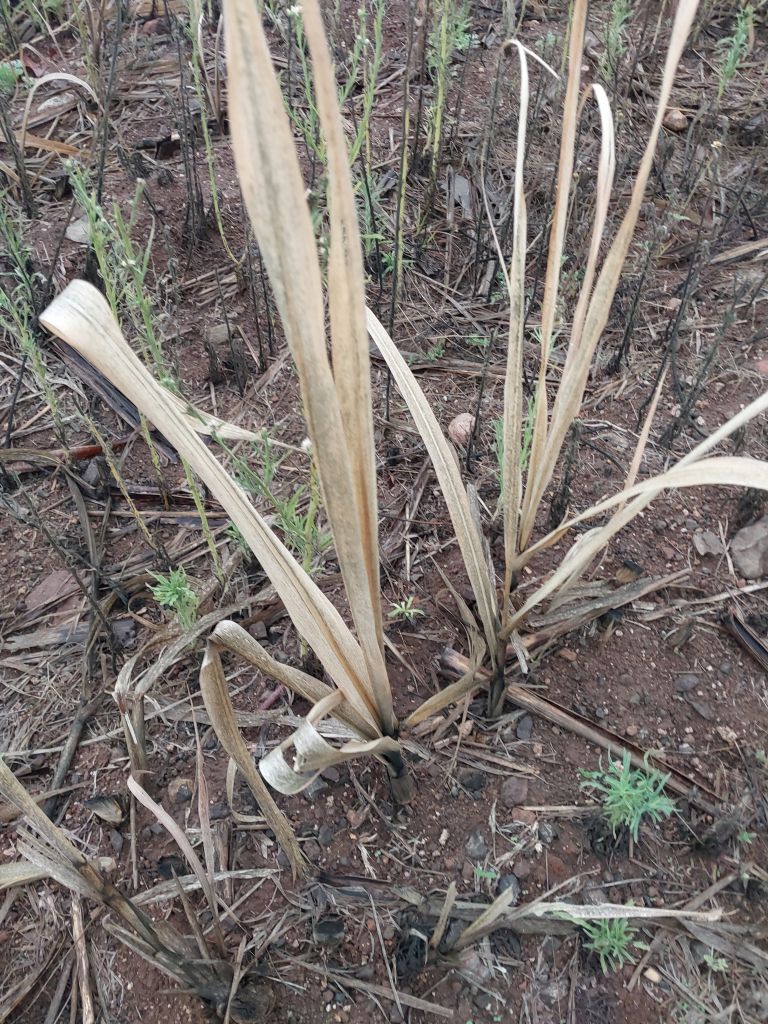
Label: Sett Rot